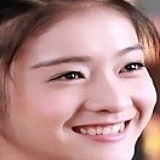
diễn viên Trương Tuyết Nghênh